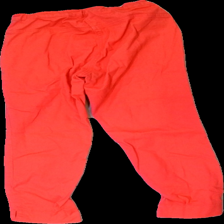
View: back
Type: Trousers
Category: Children
Brand: H&M
Colors: Red
Material: 79% cotton, 21% viscose
Cut: Regular
Size: 36
Season: All
Price range: 50-100
Recommended usage: Reuse
Description: red trousers for children